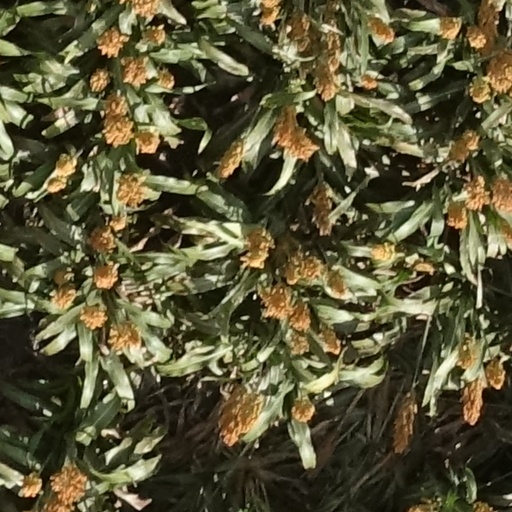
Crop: sorghum